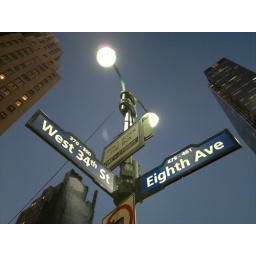
At the cross roads in NYC, nokia N8